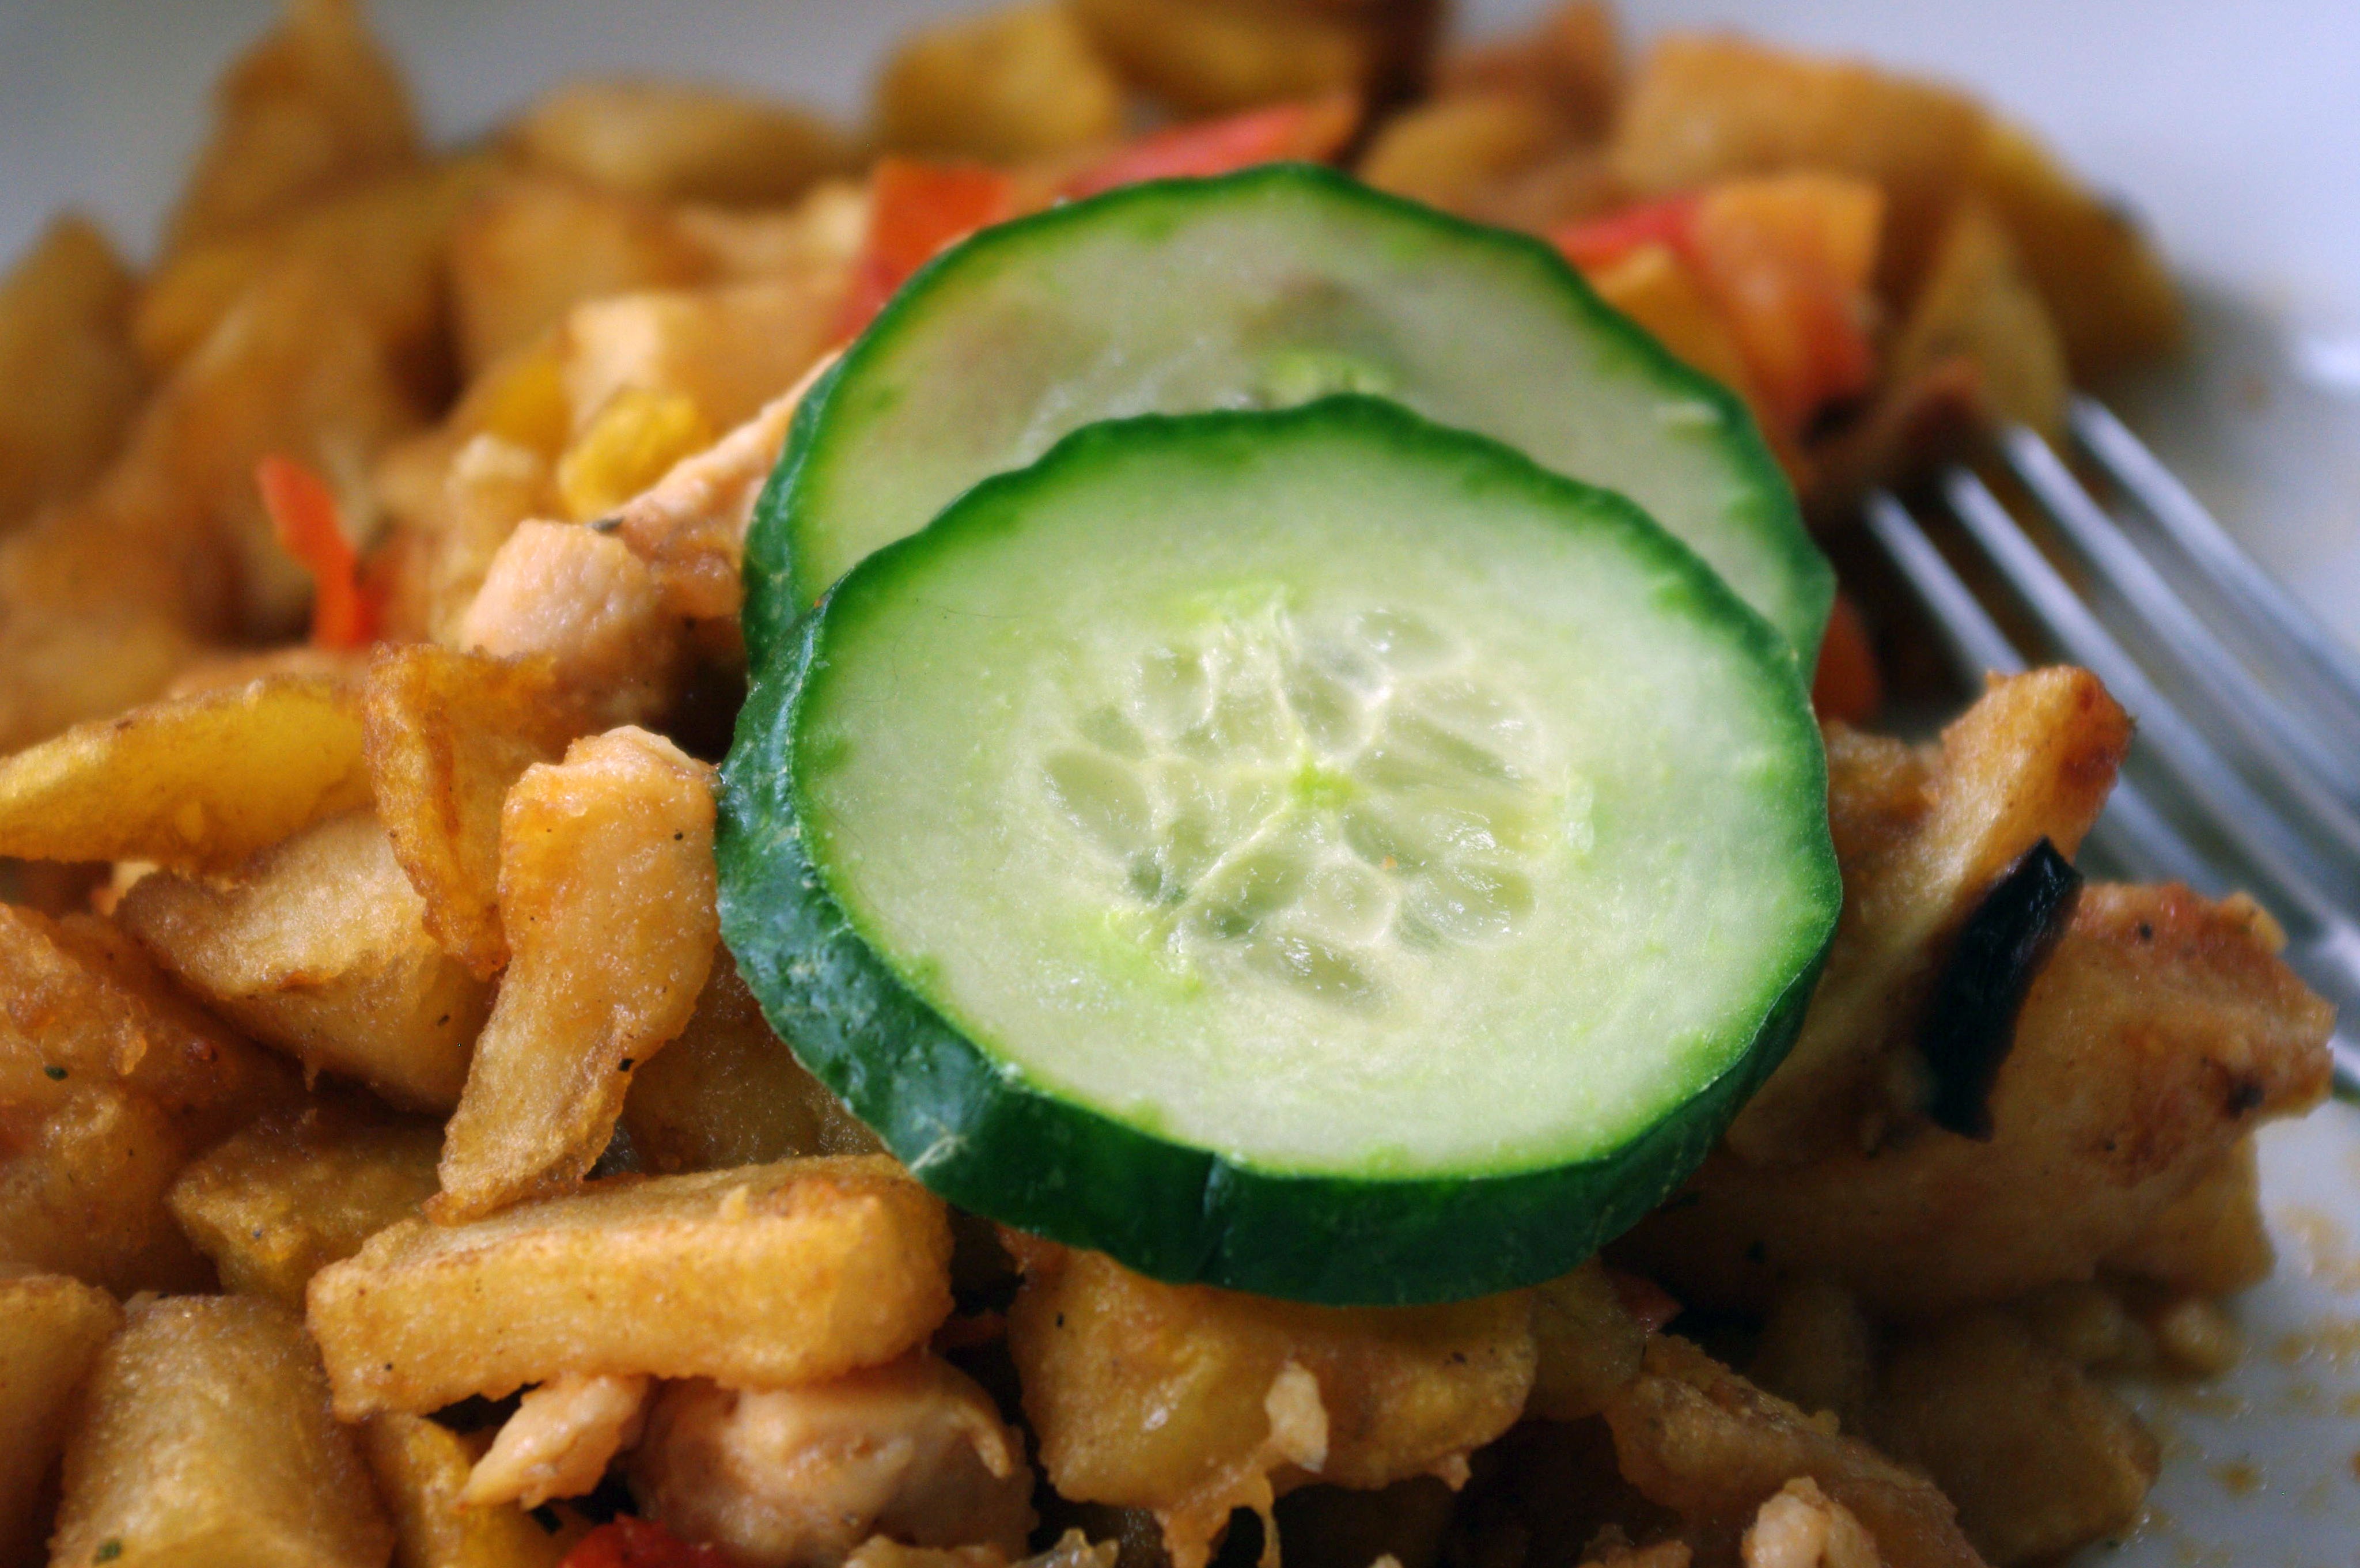
dish, meal, food, produce, vegetable, fish, lunch, cuisine, potato, asian food, main course, vegetables, cucumber, vegetarian food, cucurbita, curry, french fries, flowering plant, thai food, hungarian food, hungarian kitchen, land plant, fried food